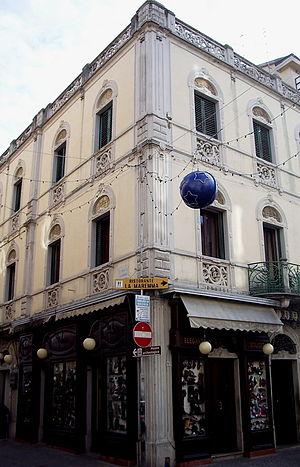
Grosseto est une ville d'environ 82 315 habitants, au sud de la Toscane, chef-lieu de la province du même nom, en Italie.